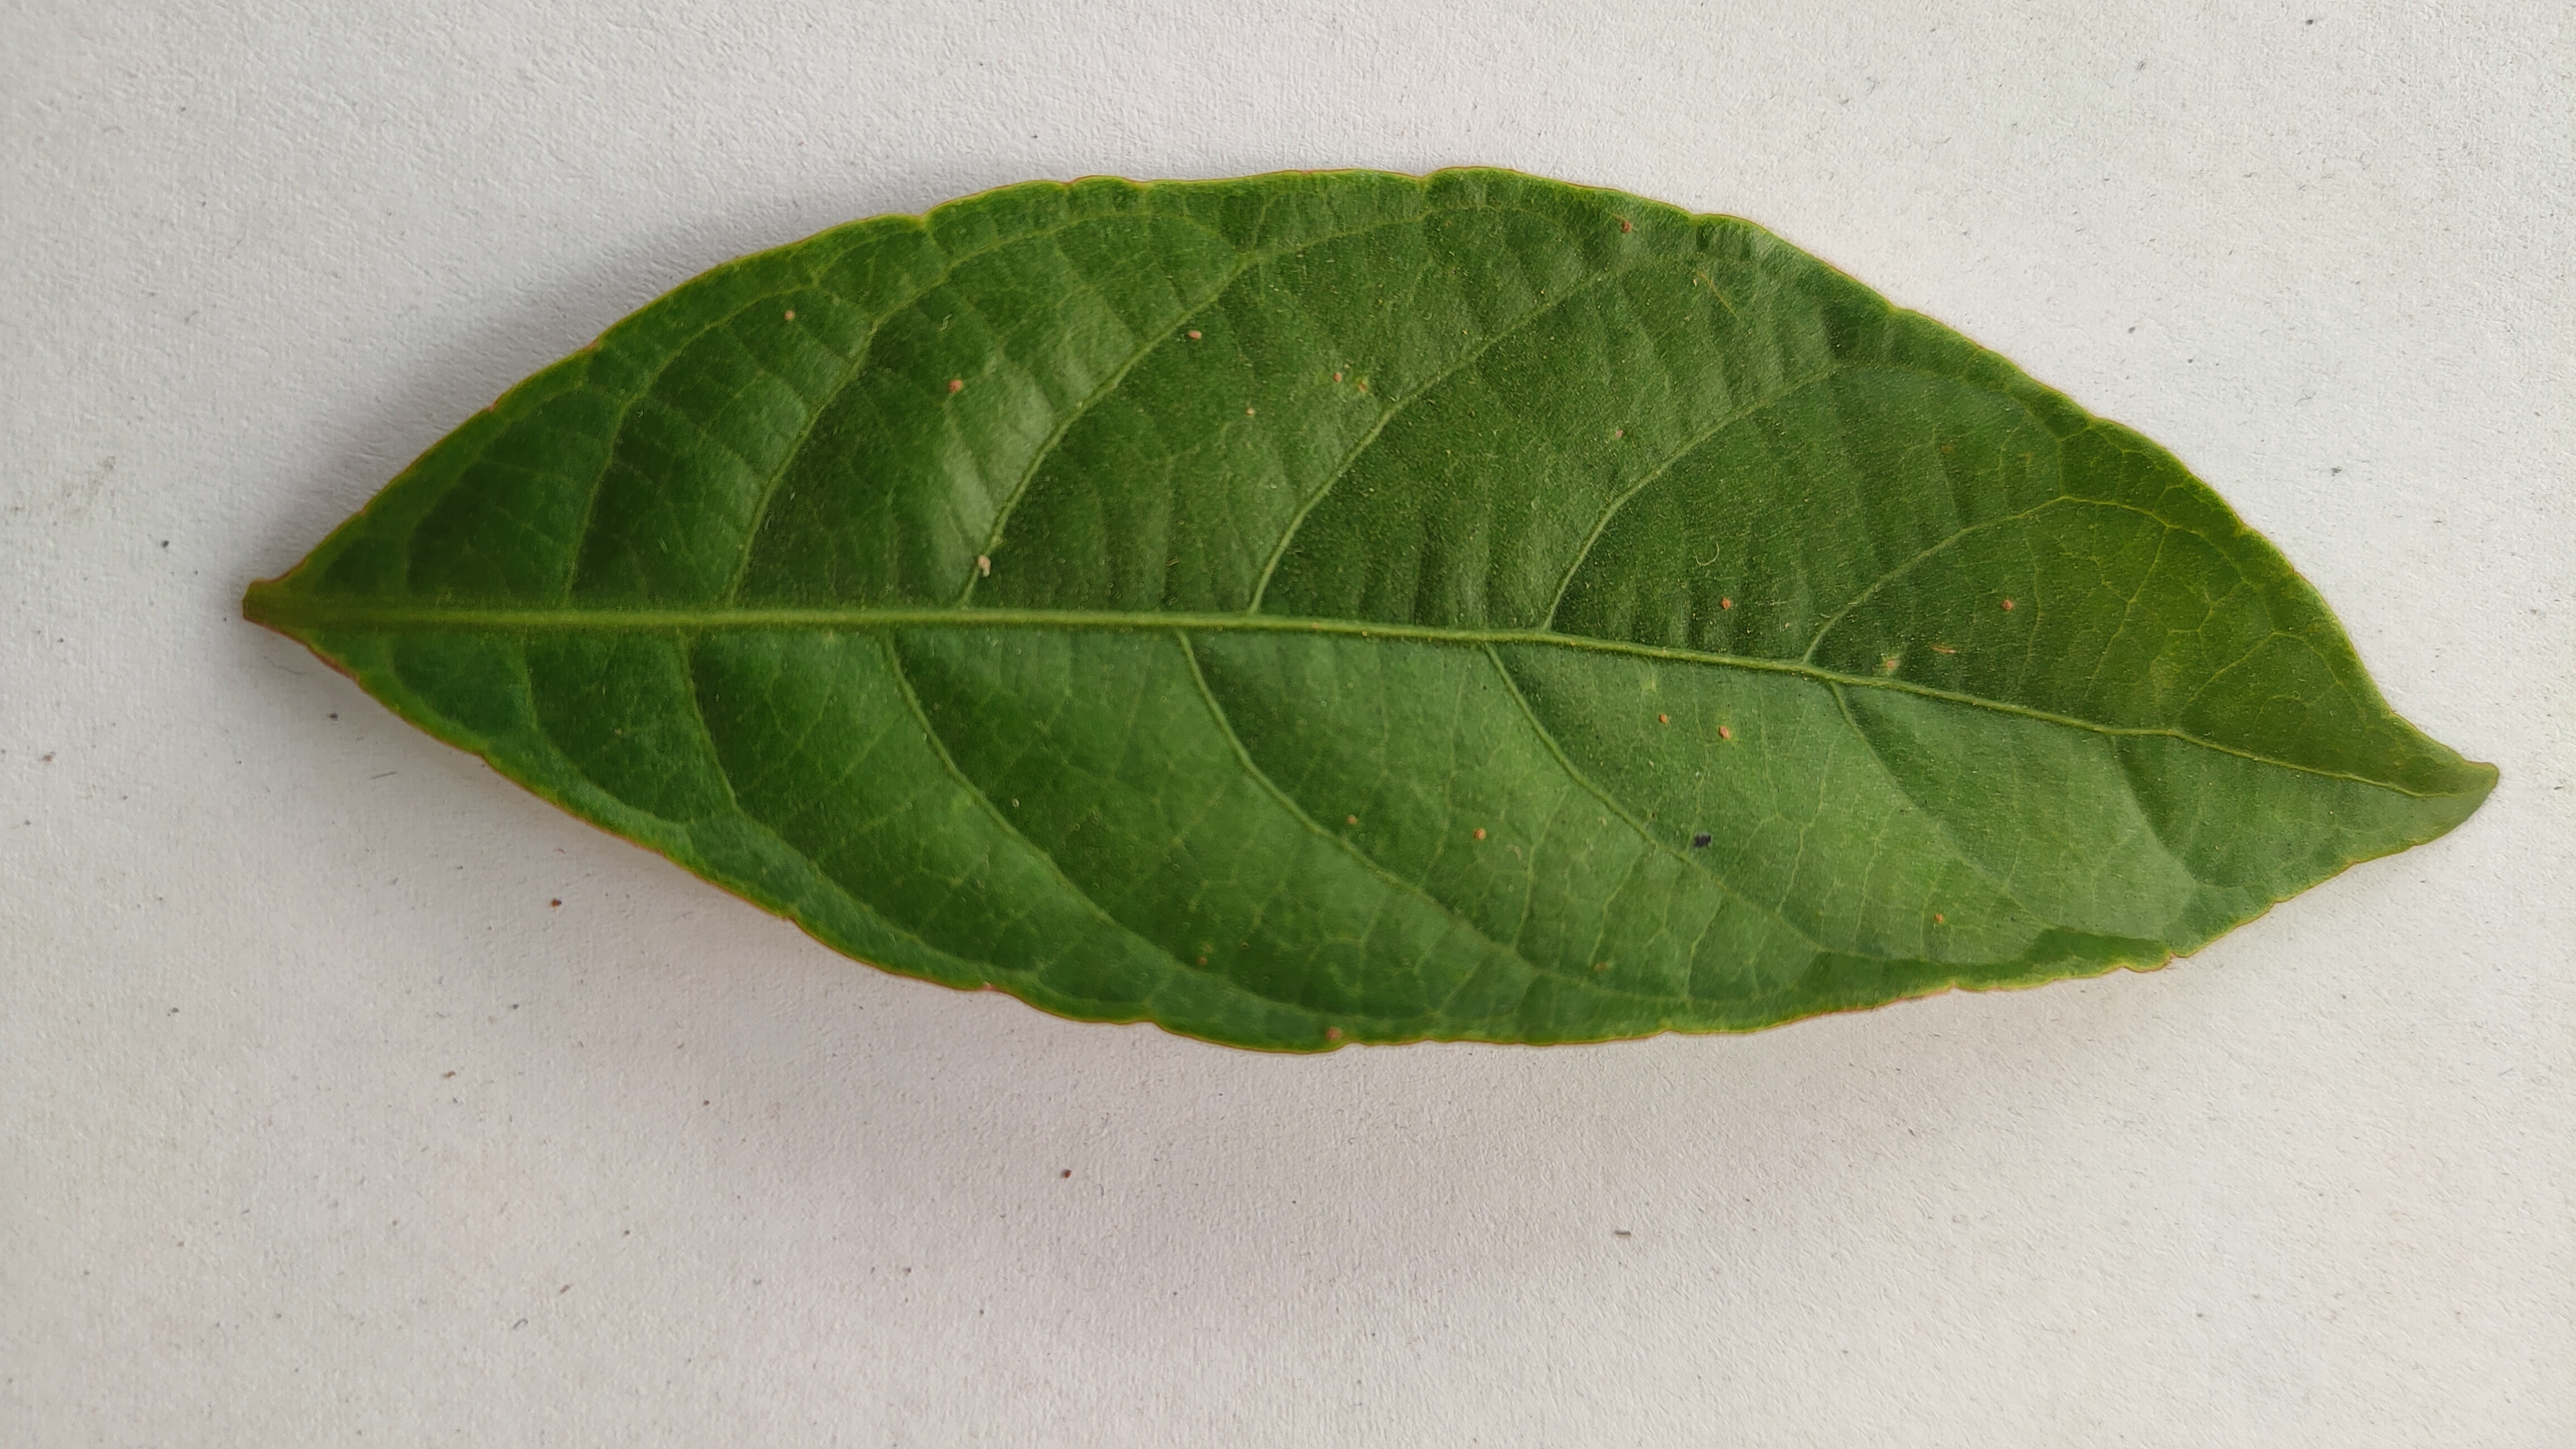
Leaf variety: Lotkon